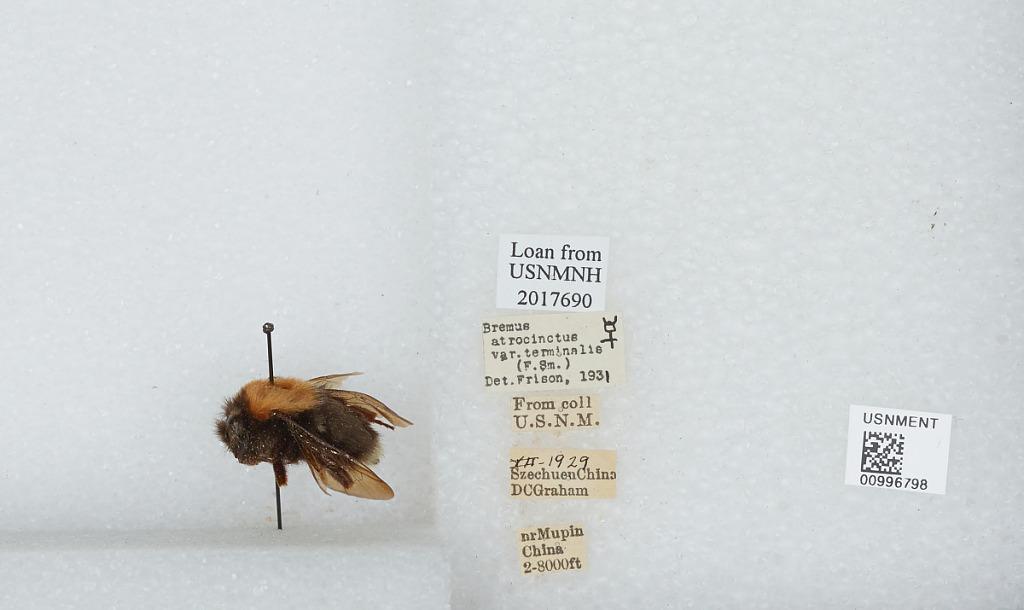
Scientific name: Bombus (Festivobombus) festivus Smith
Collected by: D. Graham
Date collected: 1929-7-
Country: China
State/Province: Sichuan
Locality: near Muping, formerly Mupin
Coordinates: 30.3692, 102.814
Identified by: Frison